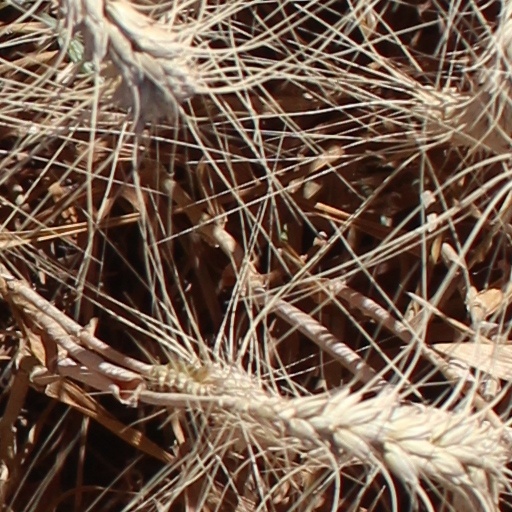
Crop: wheat